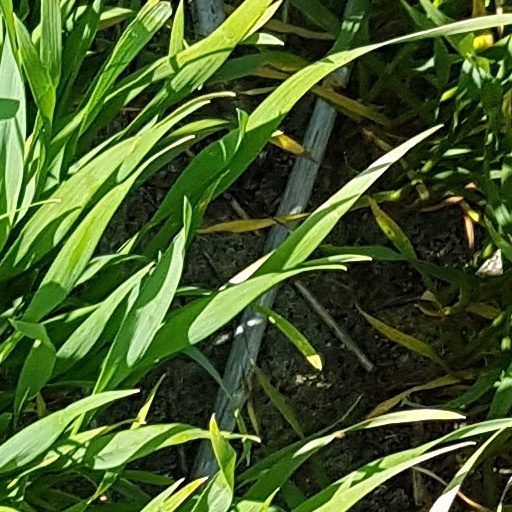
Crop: wheat